History of Somalis in Maine

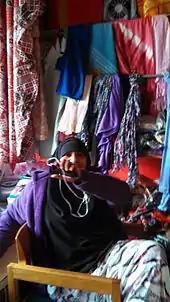
A Somali woman in Lewiston.

In the 1990s, thousands of Somali immigrants in the United States began a secondary migration to Maine from other states due to the area's low crime rate, good schools and cheap housing.